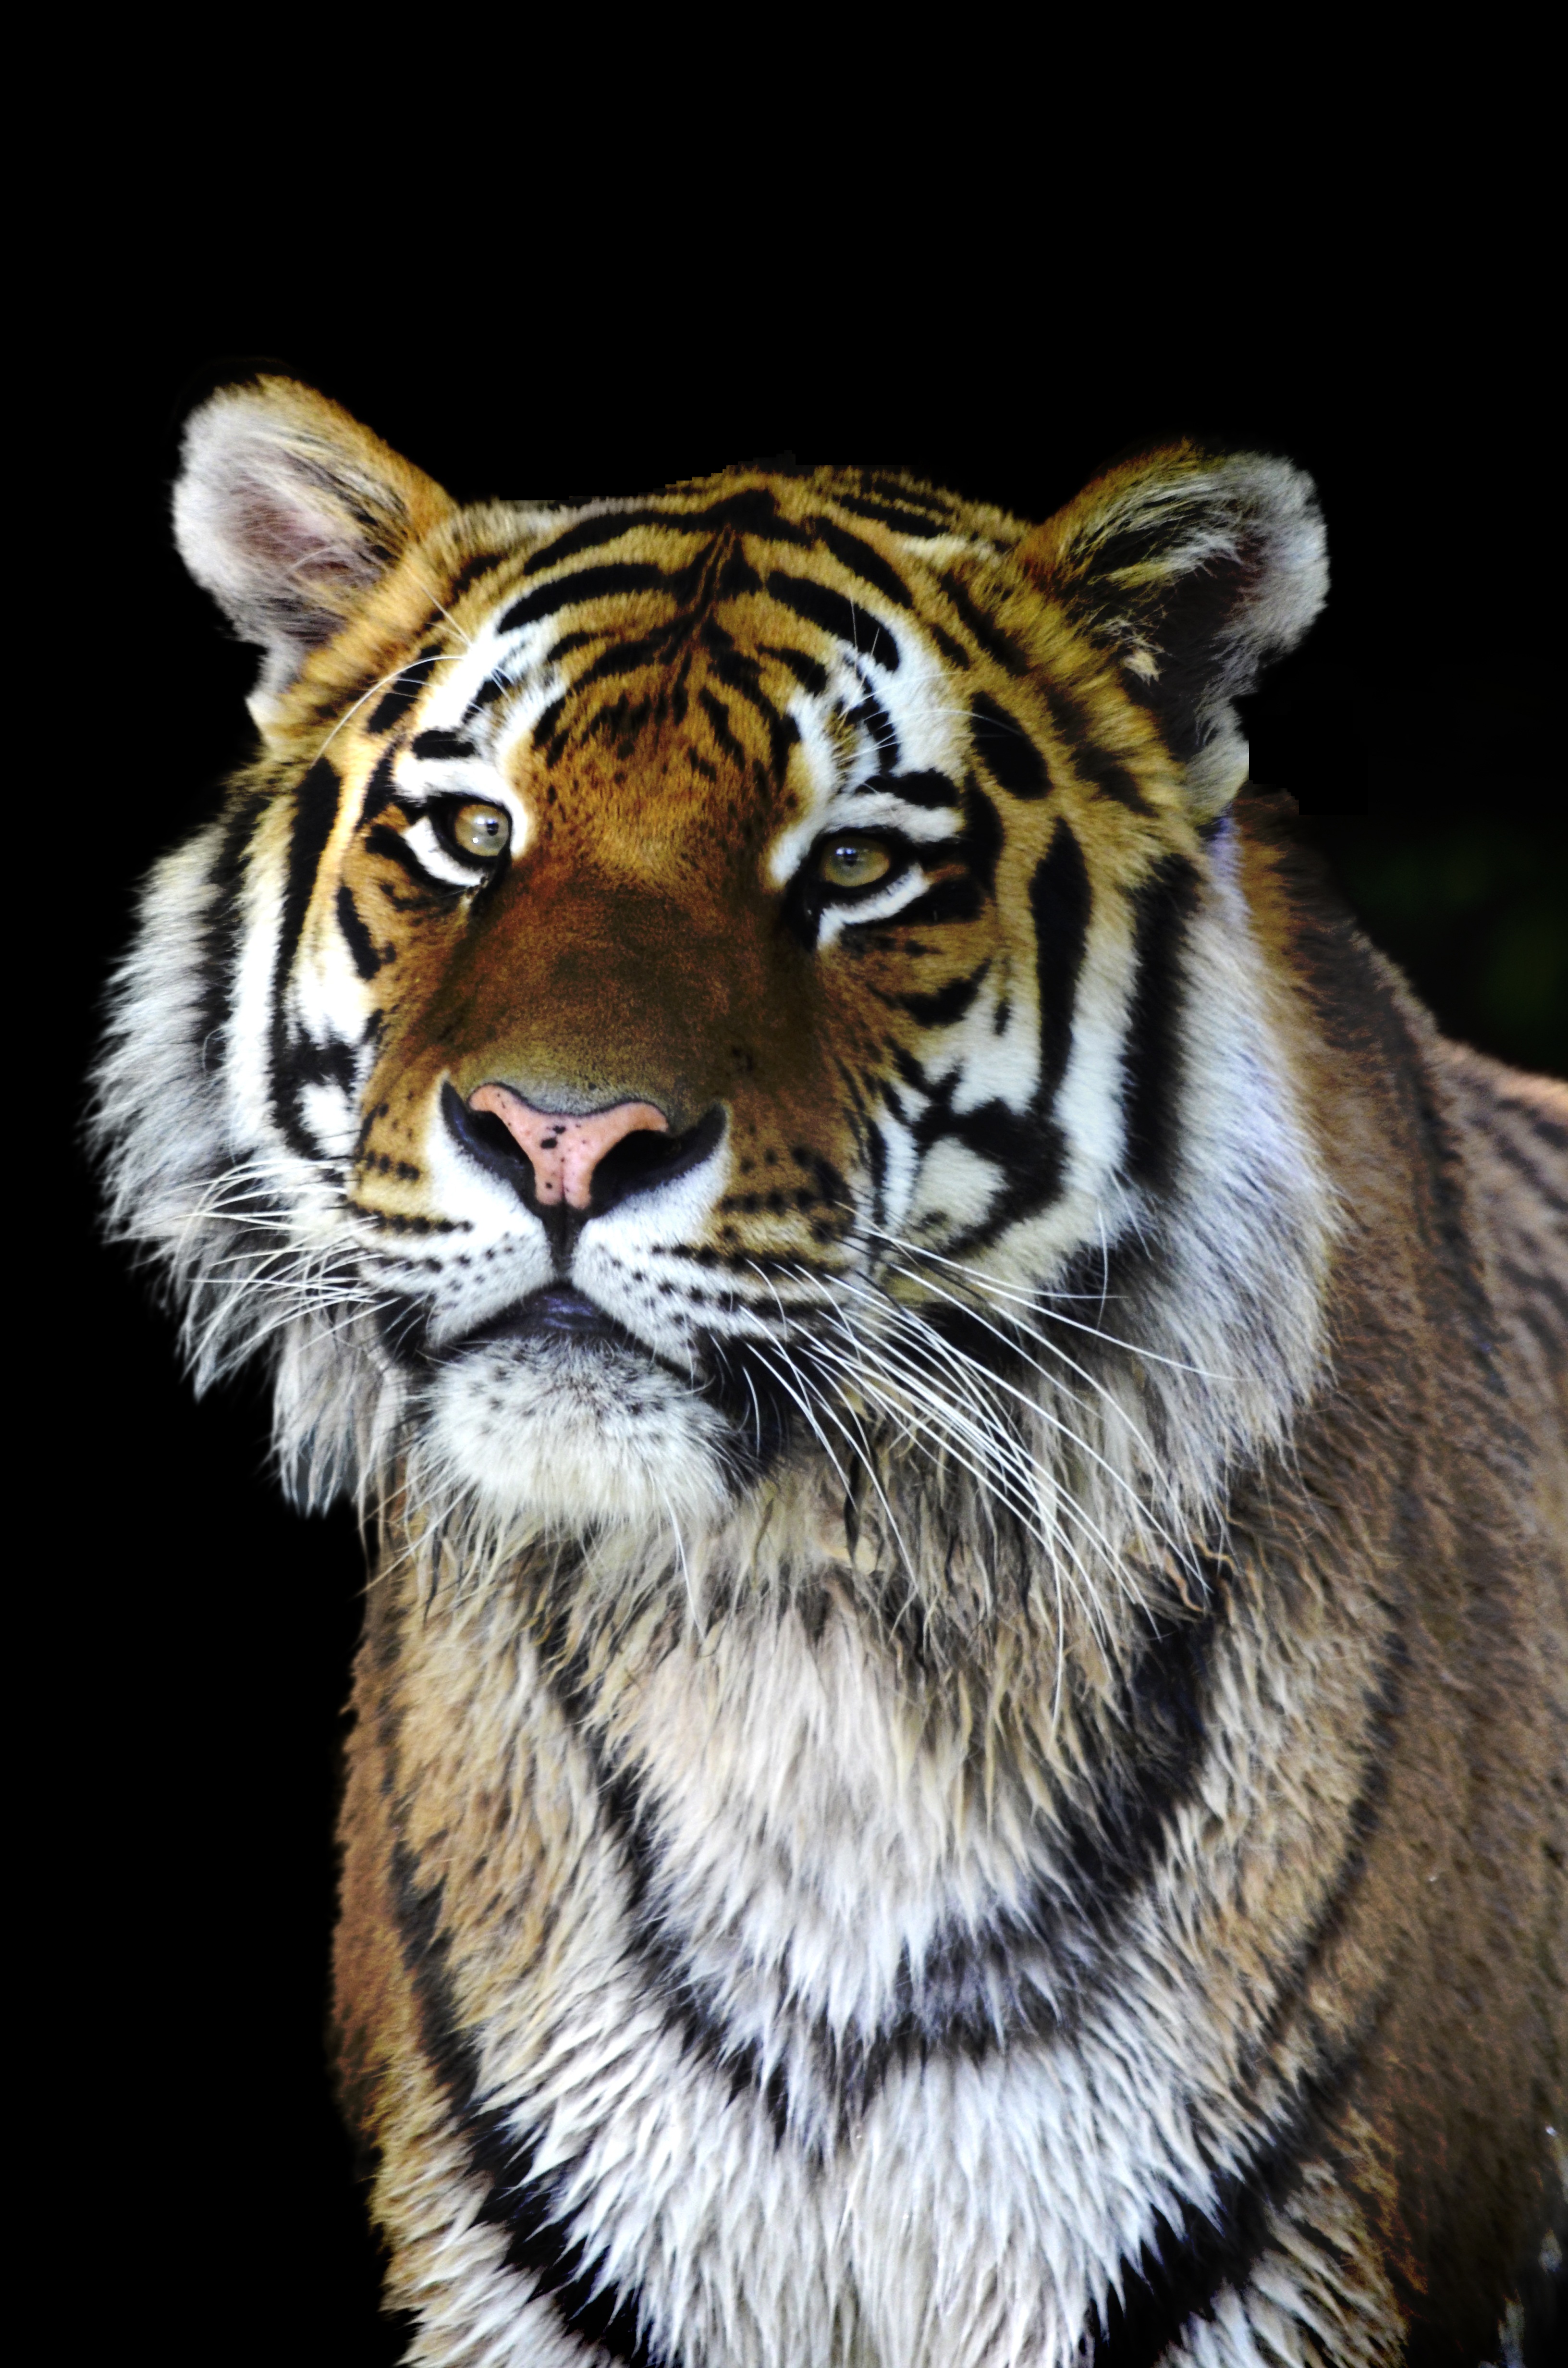
wildlife, cat, mammal, predator, close, fauna, majestic, big cat, whiskers, tiger, vertebrate, wildcat, sublime, dangerous, noble, big cats, cat like mammal